Question: What color is this picture?
Tambaya: Wannan hotan wana launi ne?
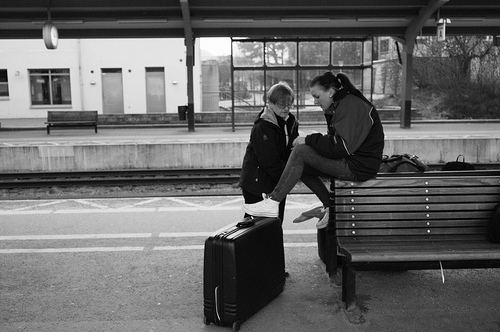
Answer: Black and white.
Amsa: Baƙi da fari.